Black salve

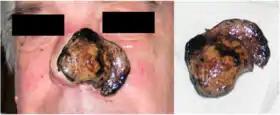
Death of the skin of the left naris caused by use of black salve for suspected melanoma. The nose had to be amputated with an image after treatment below.

Black salve, also known by the brand name Cansema, is an ineffective and unsafe alternative cancer treatment. The product is commonly classified as an escharotic—a topical paste which destroys skin tissue and leaves behind a scar called an eschar. Escharotics were widely used to treat skin lesions in the early 1900s, but have since been replaced by safer and more effective treatments. Escharotics, such as black salves, are currently advertised by some alternative medicine marketers as treatments for skin cancer, often with unsubstantiated testimonials and unsupported claims of effectiveness.